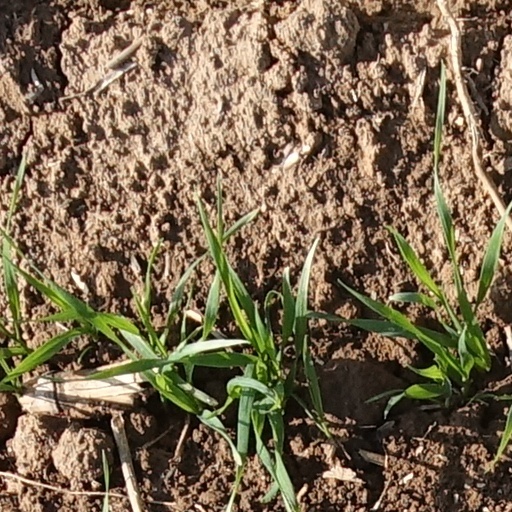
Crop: wheat